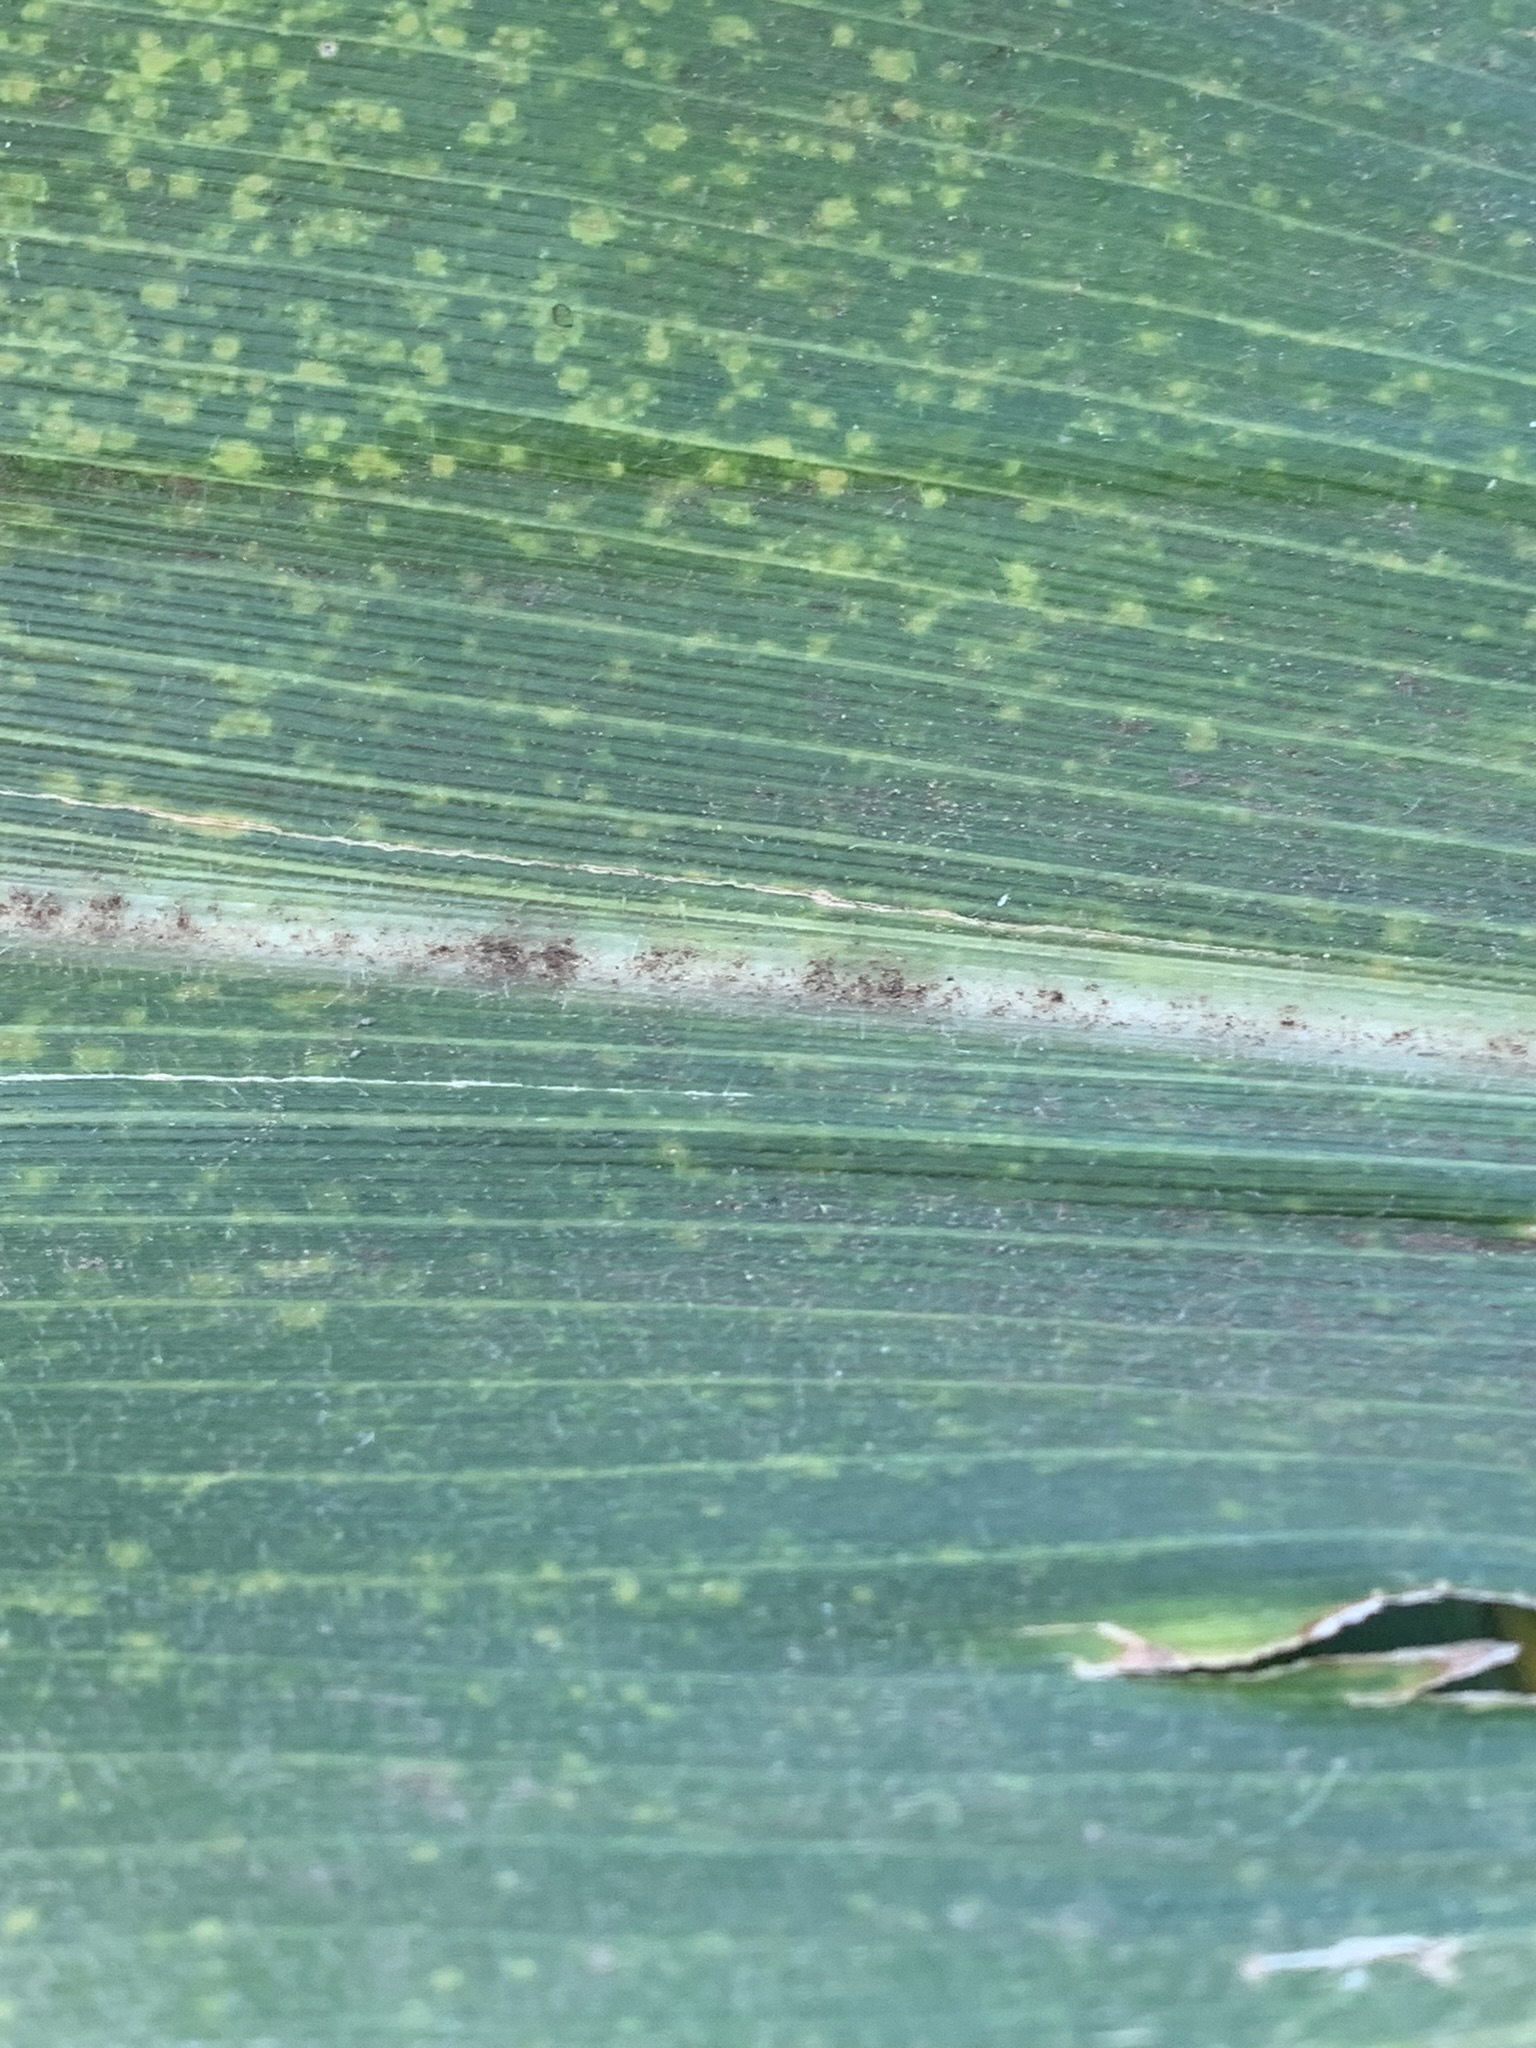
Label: MLN